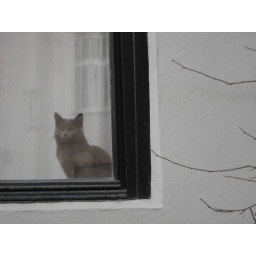
I went past a city flat and this beautiful cat was sitting in the window